Adalbert Lanna the Elder

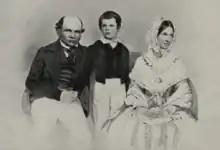
Adalbert Lanna the Elder with his son Adalbert the Younger and his wife Josefína, Josef Kriehuber's gouache from 1847

Adalbert Lanna the Elder was also aware of the importance of political favor. In 1835 he invited the Bohemian supreme burgrave Karel Chotek and k. k. court engineer Hermenegild von Francesconi who carried out regulatory work on the Danube river, for a river cruise along the Vltava river. This cruise was intended to help Lanna demonstrate the necessity and finished and planned regulatory constructions. In the same year, he seized the opportunity of Emperor Francis II's visit to České Budějovice on his way to Teplice. In the emperor's honor, he had a monumental festive gate with a 66-meter obelisk built right next to his shipyard and organized a crowd of his employees (river crew members) to hail the glory of the imperial couple. The appearance of this ephemeral architecture has been preserved thanks to a contemporary lithograph by F. Wolf. This costly undertaking certainly contributed to the fact that Adalbert Lanna the Elder was one of the six burgers of České Budějovice who were awarded a distinction by the emperor.